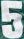
Number: 5